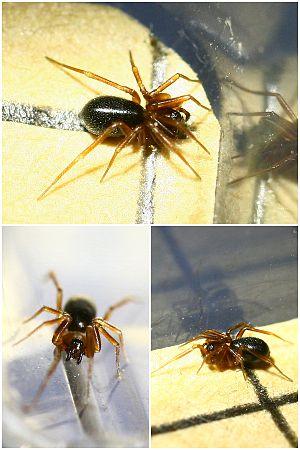
Agyneta est un genre d'araignées aranéomorphes de la famille des Linyphiidae.